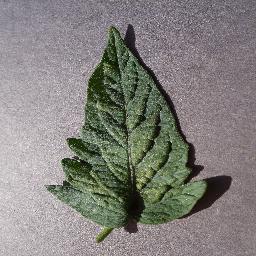
Label: Tomato___Spider_mites Two-spotted_spider_mite